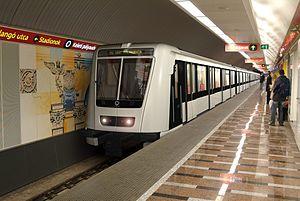
La ligne M4 du métro de Budapest est l'une des quatre lignes du réseau métropolitain budapestois. Elle relie la Gare de Budapest-Kelenföld à la Gare de Budapest-Keleti. Il s'agit d'une ligne de métro automatique.